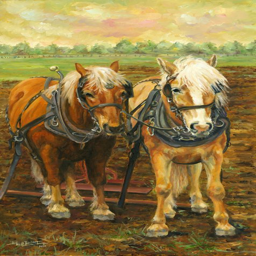
original oil on canvas of beautiful draft horses harnessed and ready to till a field for the farmer .